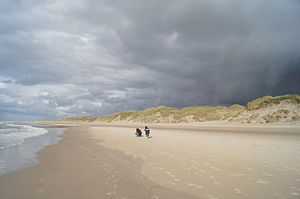
Blokhus / Blokhus i dag
Blokhus er en lille turist- og badeby i Vendsyssel med 511 indbyggere, beliggende i Hune Sogn ved Skagerrak. Byen ligger i Jammerbugt Kommune og hører til Region Nordjylland. Oprindeligt havde Blokhus karakter af at være ladeplads før turismen kom til stedet.